Dollar Bank

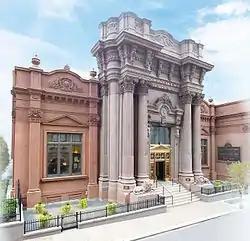
Dollar Bank Fourth Avenue Building

Dollar Bank is a full-service regional savings bank serving both individuals and business customers, operating more than 90 offices throughout Pennsylvania, Ohio, Maryland, and Virginia. The bank's corporate headquarters is in downtown Pittsburgh alongside its Pennsylvania regional headquarters. The Ohio headquarters is located in downtown Cleveland, and the Virginia headquarters is located in Hampton Roads.